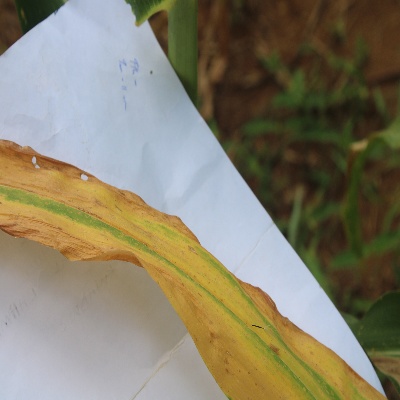
Crop: Maize
Condition: leaf blight